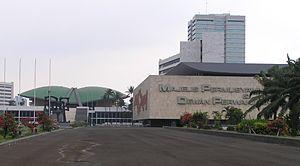
L'Assemblée délibérative du peuple, est le parlement de l'Indonésie. Il a été formé en 1971, en remplacement du MPRS nommé en 1959 par le président Soekarno.
Le complexe parlementaire de la République d'Indonésie est le siège du pouvoir législatif indonésien. Il rassemble l'Assemblée délibérative du peuple, le Conseil représentatif du peuple et le Conseil représentatif des régions.